Ismail Ibn Sharif

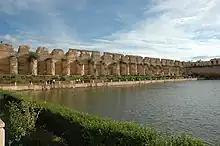
Sahrij Swani or Agdal Basin

In 1692–3, Moulay Ismail organised a very large expedition against the last unconquered tribes. These were the Sanhaja Brâbér tribes, Berbers in Fêzzâz, a region in the western part of the Middle Atlas. These tribes formed the last pocket of the Bled es-Siba (the area that did not accept the authority of the sultan). Ismail's army was very numerous and equipped with mortars, ballistae, cannons, and other siege weapons, which were dragged by Christian slaves all the way from Moulouya to Ksar Beni M'Tir. Meanwhile, the Moroccan forces gathered at Adekhsan. Ismail divided his army into three groups. The first was commanded by Pasha Msahel, with 25,000 infantry, and marched from Tadla to Oued El Abid, bypassing the Aït Isri. The second army was led by Caid Ali Ou Barka and consisted of Aït Imour and Aït Idrassen, who had to occupy Tinteghalin. The third and final group was commanded by Ali ben Ichchou El-Qebli, caid of and Beni Hakim, and was concentrated in the High Moulouya. The unconquered tribes comprised the Aït Oumalou, the Ait Yafelman and the Aït Isri. They were surrounded by Mulay Ismail who used all his artillery to break up the Berber rebels. A terrible battle followed, the Berbers were dispersed and fled into the ravines and valleys. After pursuing them for three days, 12,000 Berbers had been captured by the Sultan, and 10,000 horses and 30,000 guns as booty. Moulay Ismail had now conquered the whole of Morocco and forced all the tribes of the country to recognise his authority. He was the first 'Alawi sultan to achieve this. He quickly organised the defense of the captured regions through the construction of several dozen fortresses throughout the country, which helped the central power to reach distant regions like Fêzzâz. With this victory, the conquest of Morocco was over. In 1693, according to Ahmad ibn Khalid al-Nasiri: